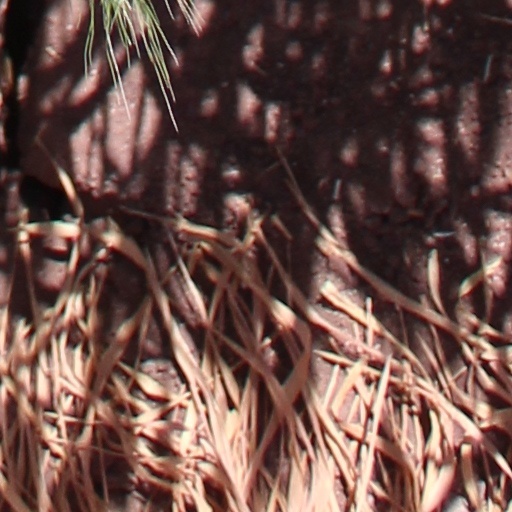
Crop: wheat